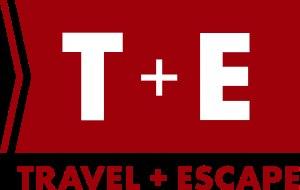
T+E est une chaîne de télévision canadienne spécialisée de catégorie A appartenant à Blue Ant Media, diffusant des émissions et séries de type surnaturel et paranormal.